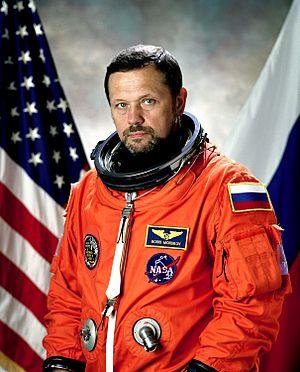
Boris Vladimirovitch Moroukov est un médecin et un cosmonaute russe, né le 1ᵉʳ octobre 1950 à Moscou et mort le 1ᵉʳ janvier 2015.